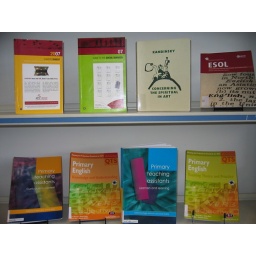
Move your mouse over each book cover and click on the link to search the library catalogue.